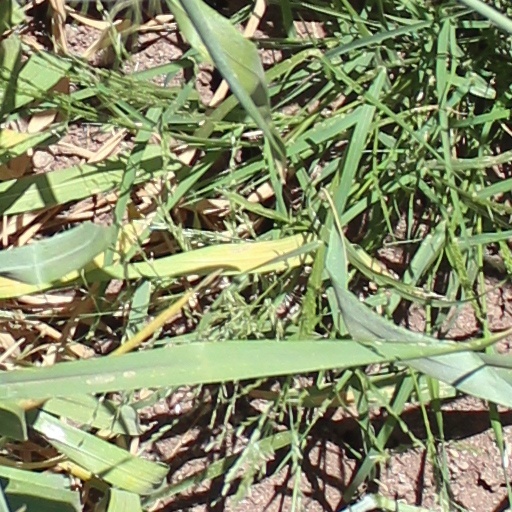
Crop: wheat